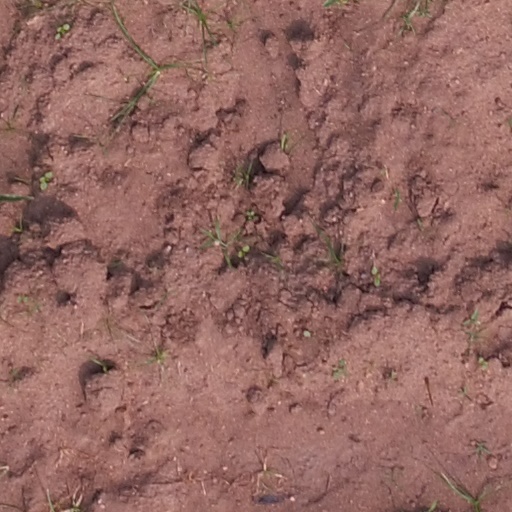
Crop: maize; corn